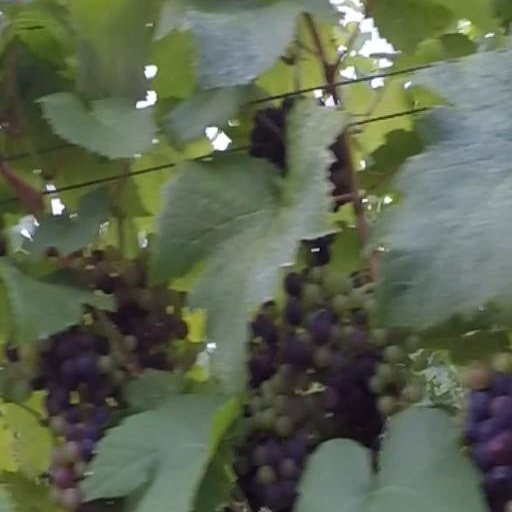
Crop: grape